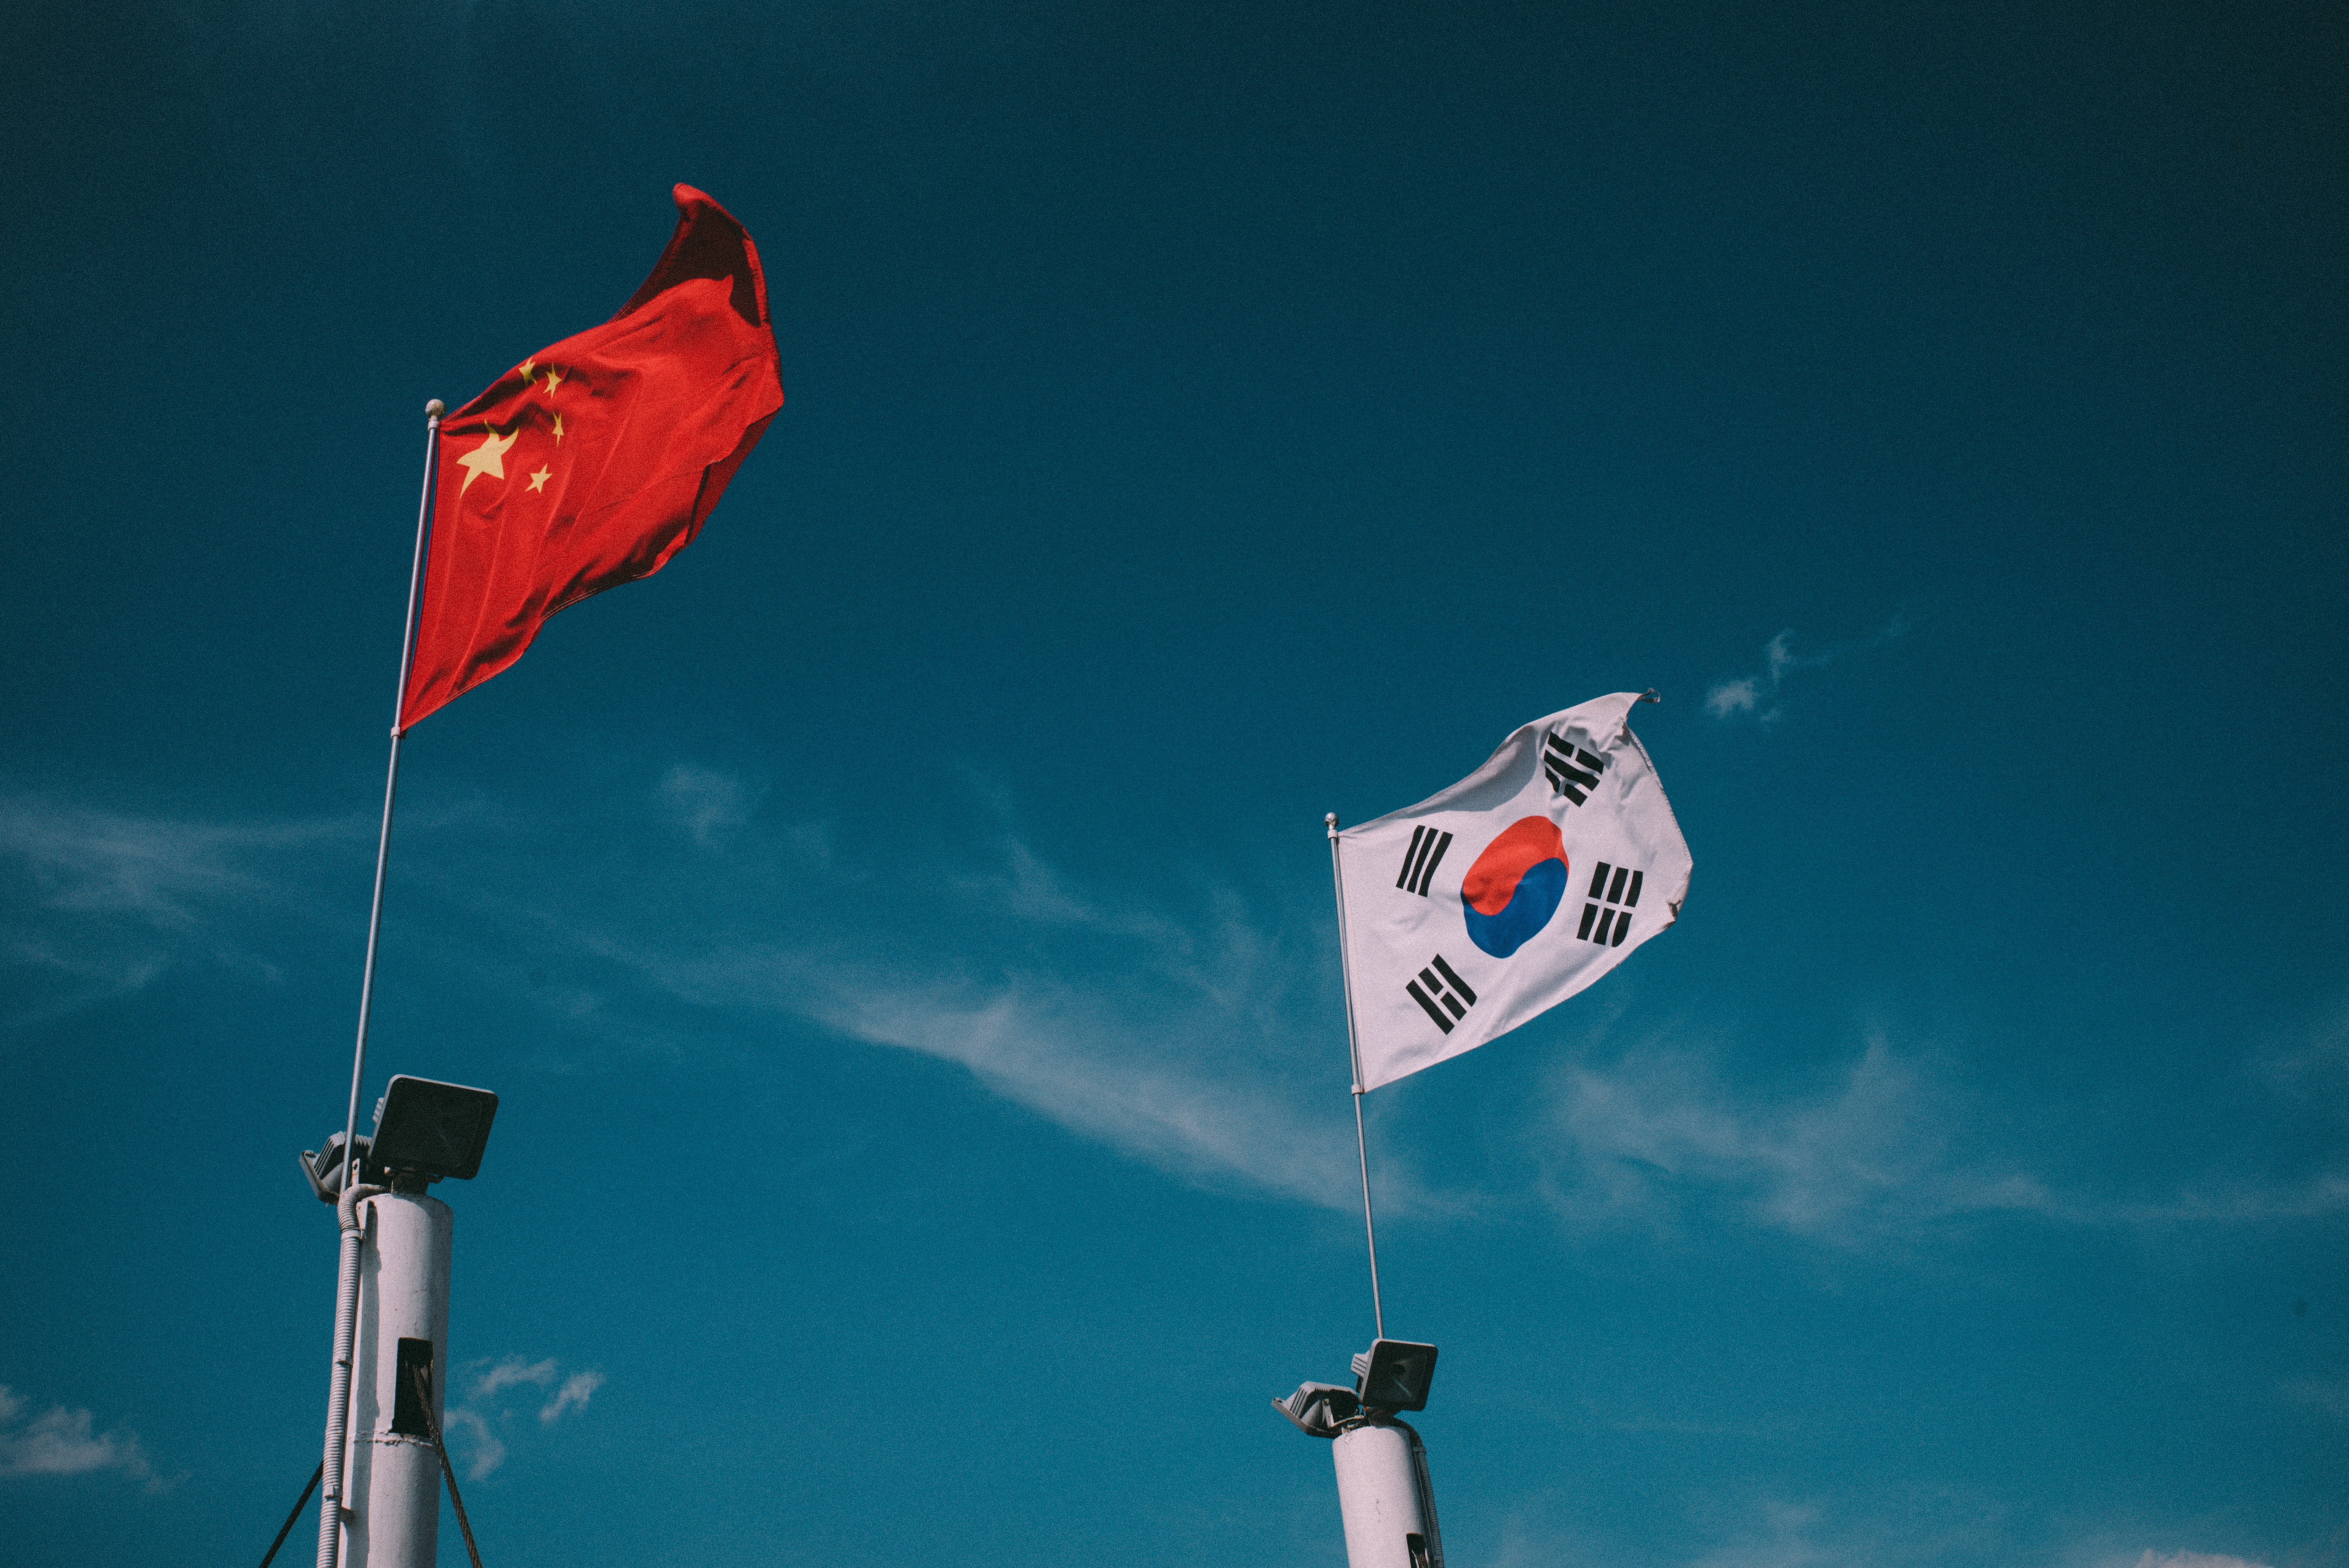
sky, wind, country, red, flag, blue, street light, lighting, light fixture, republic of korea, people's republic of china, nami, atmosphere of earth